USS Haynsworth

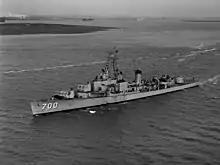
"Haynsworth" underway on 3 July 1953

Rendezvousing with British escorts, she returned to New York and sailed on 26 September via the Panama Canal Zone and San Pedro, arriving Pearl Harbor on 20 October. "Haynsworth" sailed on 16 December for Ulithi and joined Vice Admiral John McCain's Fast Carrier Task Force 38 for the final assaults on the Japanese. During the next three months, she operated with the 3rd and 5th Fleets as part of the screen for the Fast Carrier Task Force. Their primary mission was to conduct air strikes against strategic Japanese positions along the China coast, and Formosa, and to harass enemy shipping during the landings at Luzon on 9 January 1945.